Question: Please indicate a possible affordance area of the bench that can be used for sitting
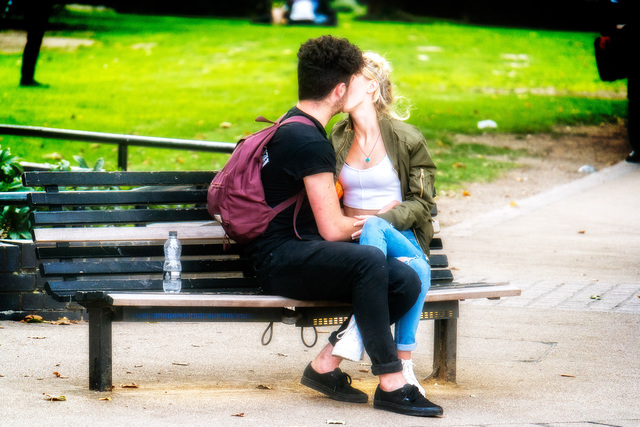
Answer: [67.318, 275.091, 513.955, 303.273]